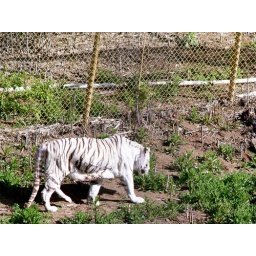
Blanca, the white tiger. First time I've seen her out in the tiger habitat. She is one beautiful cat.